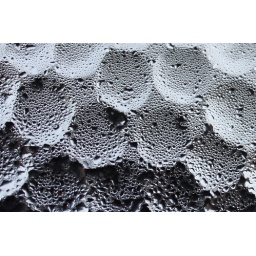
This was originally a larger image, but I cropped in to it. Water droplets on my bathroom window